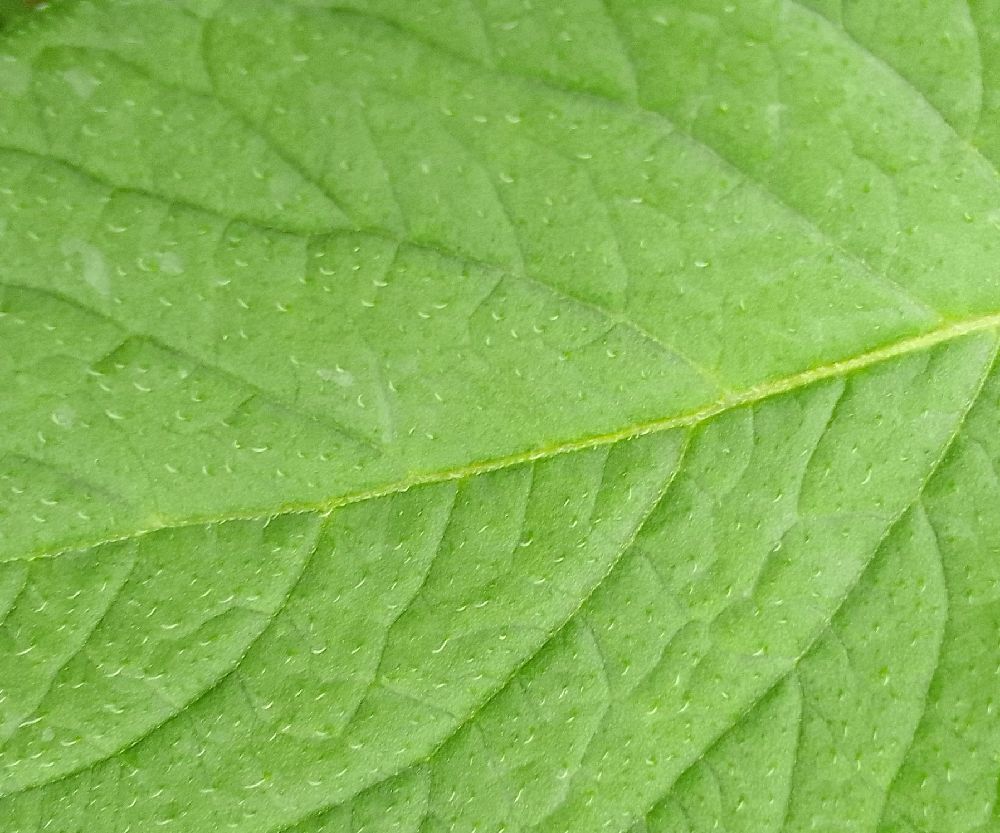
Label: Healthy